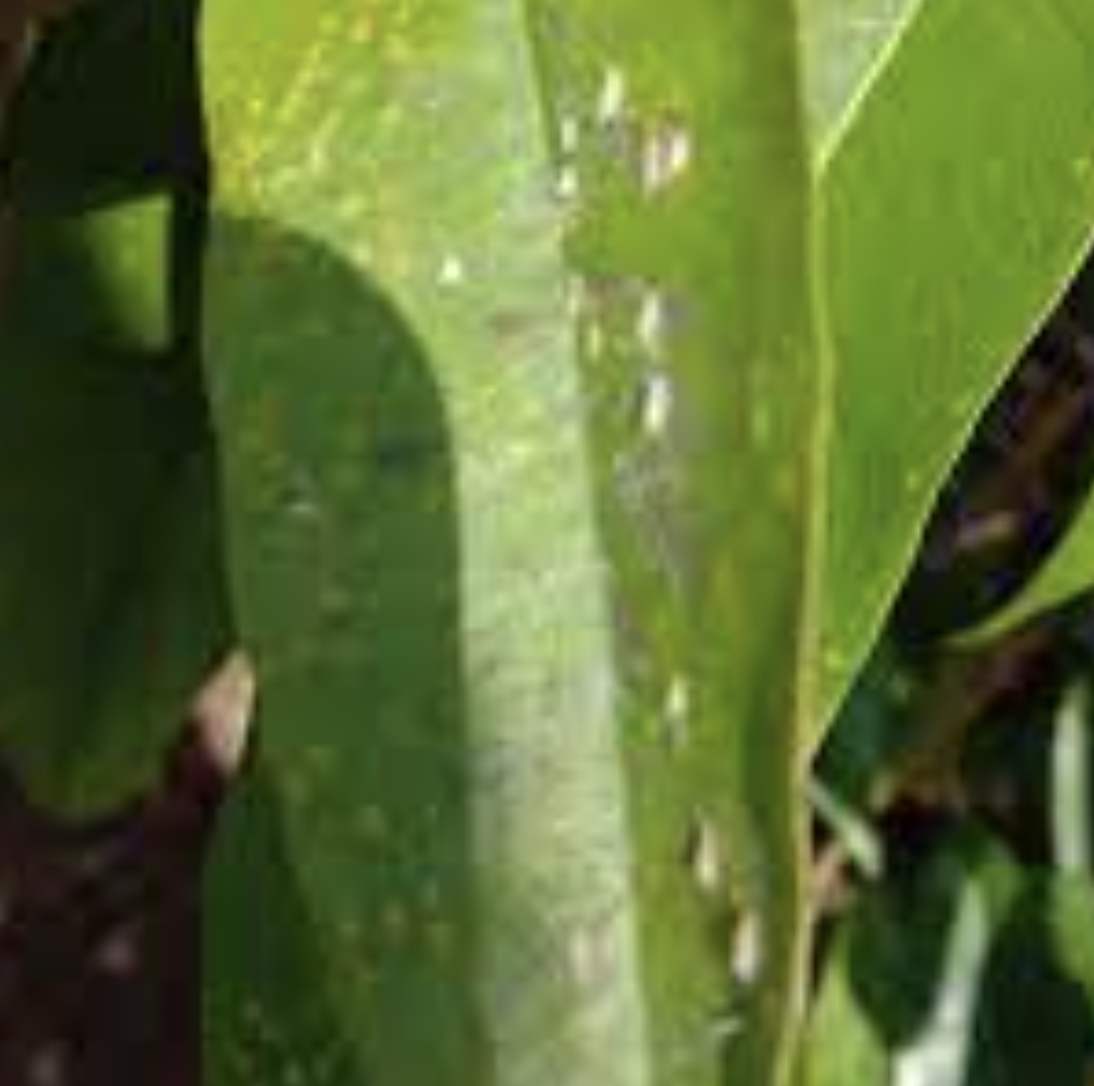
Label: mealybug_infestation